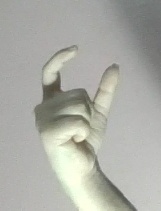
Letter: nun